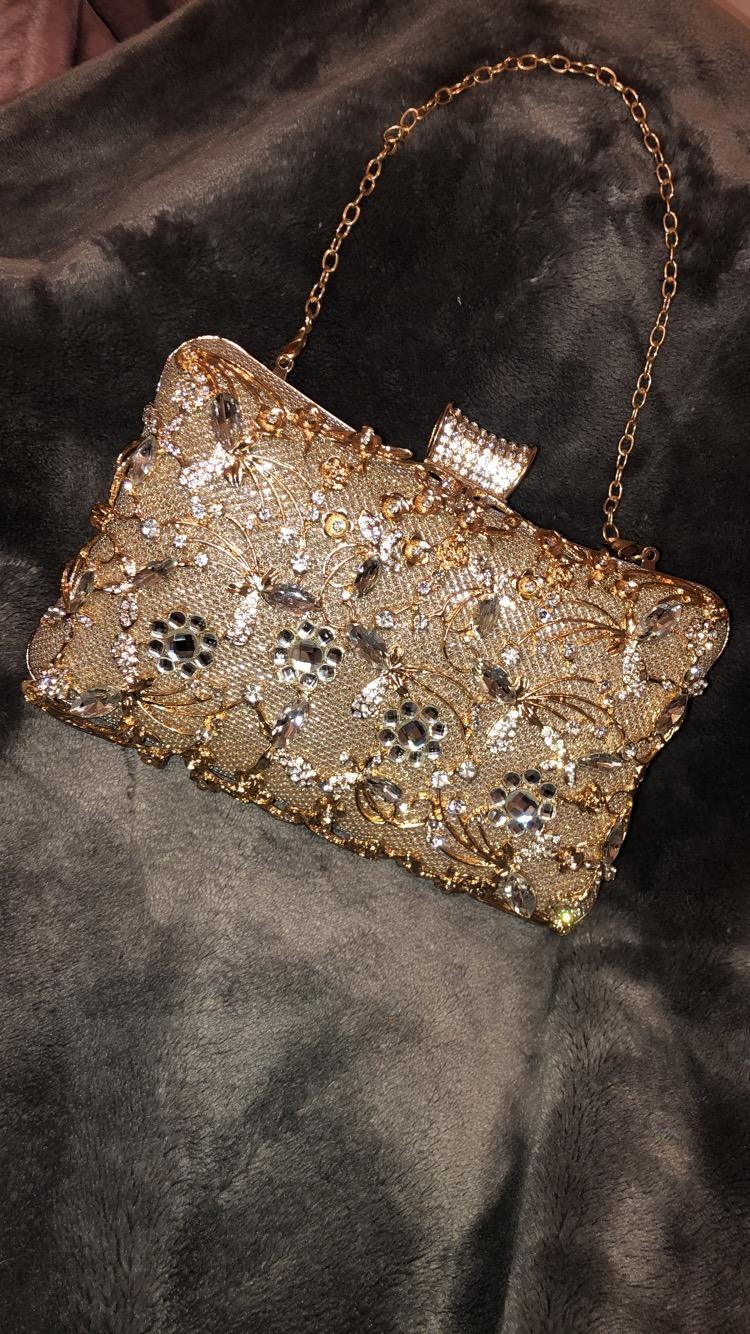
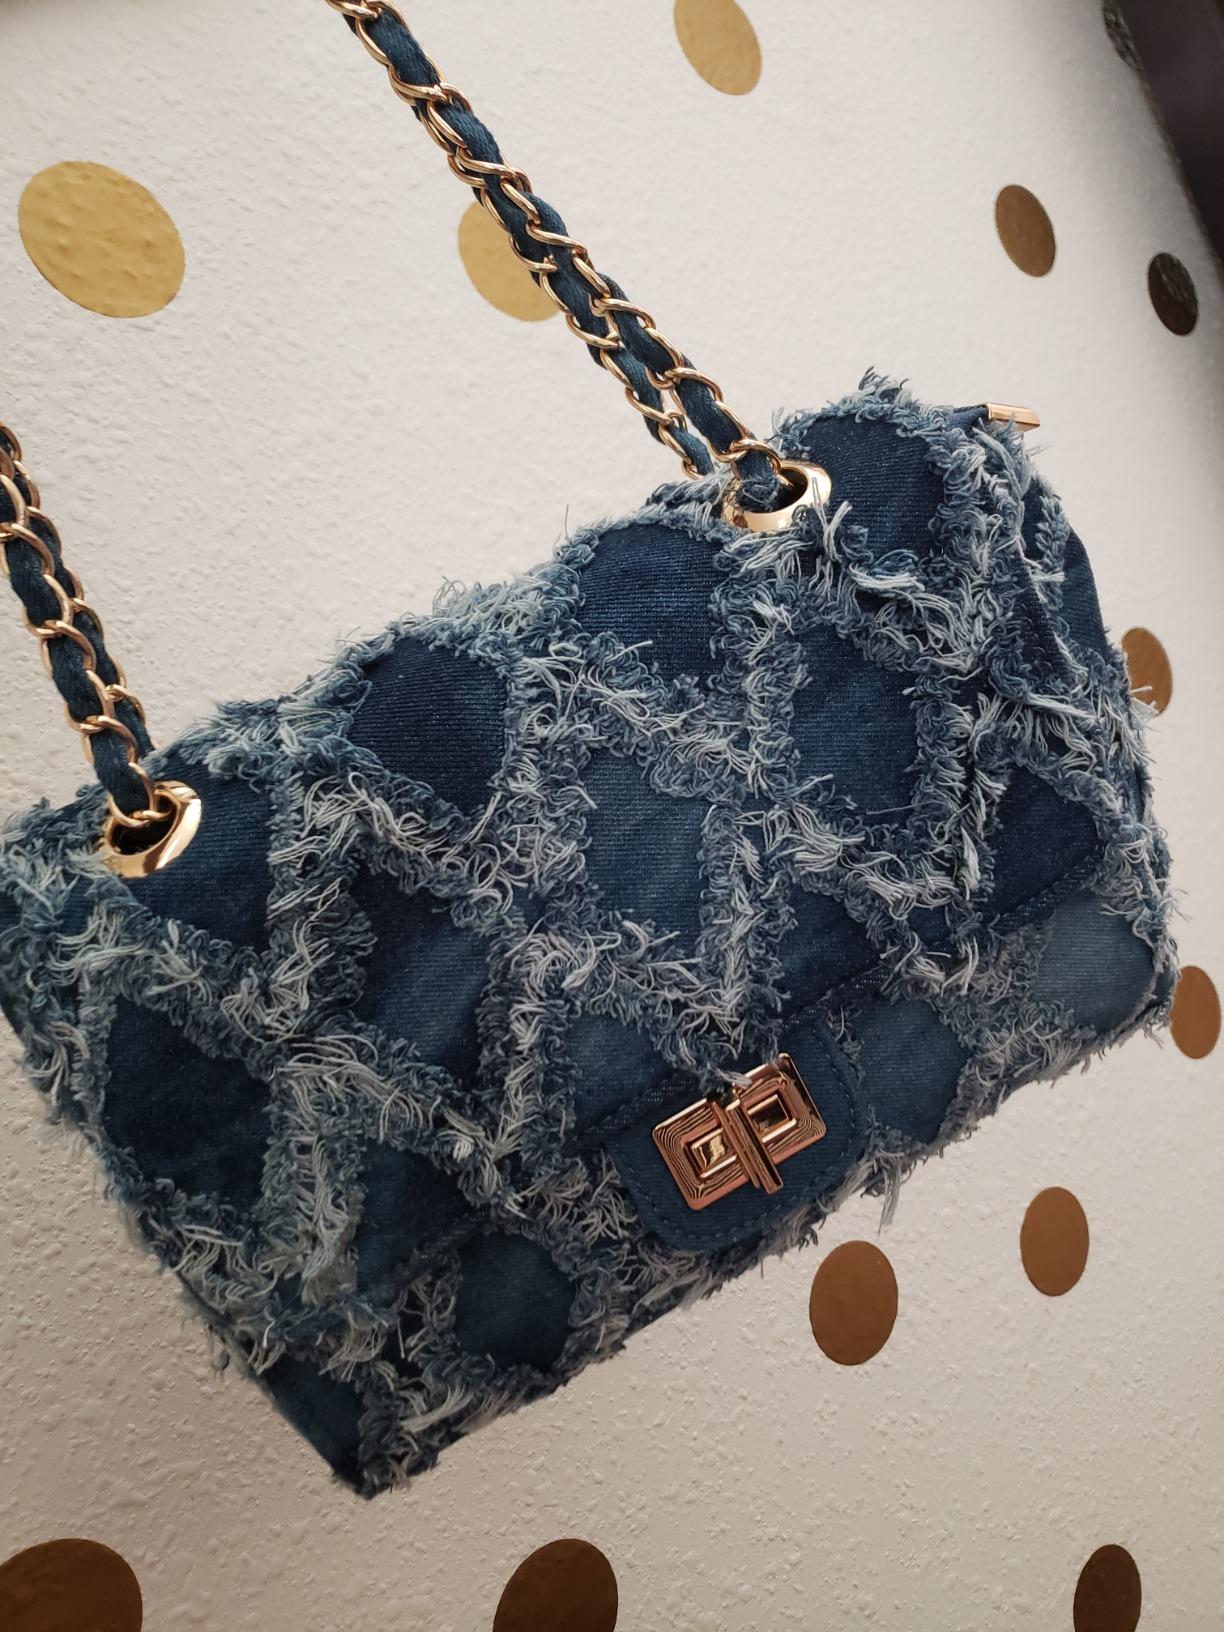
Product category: accessories_handbag
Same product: no